Abbey of Saint Genevieve

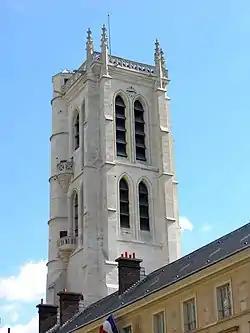
The Tour Clovis

By the 9th century, the basilica had been transformed into an Abbey church, and a large monastery had grown up around it, including a scriptorium for the creation and copying of texts. The first record of the existence of the Sainte-Genevieve library dates from 831, and mentions the donation of three texts to the Abbey. The texts created or copied included works of history and literature, as well as theology, However, in the course of the 9th century, the Vikings raided Paris three times. While the settlement on the Ile-de-la-Cité was protected by the river, the abbey of Saint-Genevieve was sacked, and the books lost or carried away. Around 1108, The theology school of the Abbey of Saint Genevieve, was joined together with the School of Notre Dame Cathedral and the school of the Royal Palace to form the future University of Paris. From 1108 to 1113, Peter Abelard taught at the Abbey school.